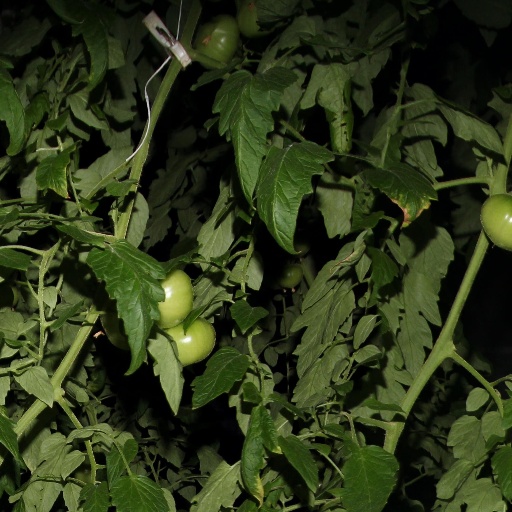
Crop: tomato